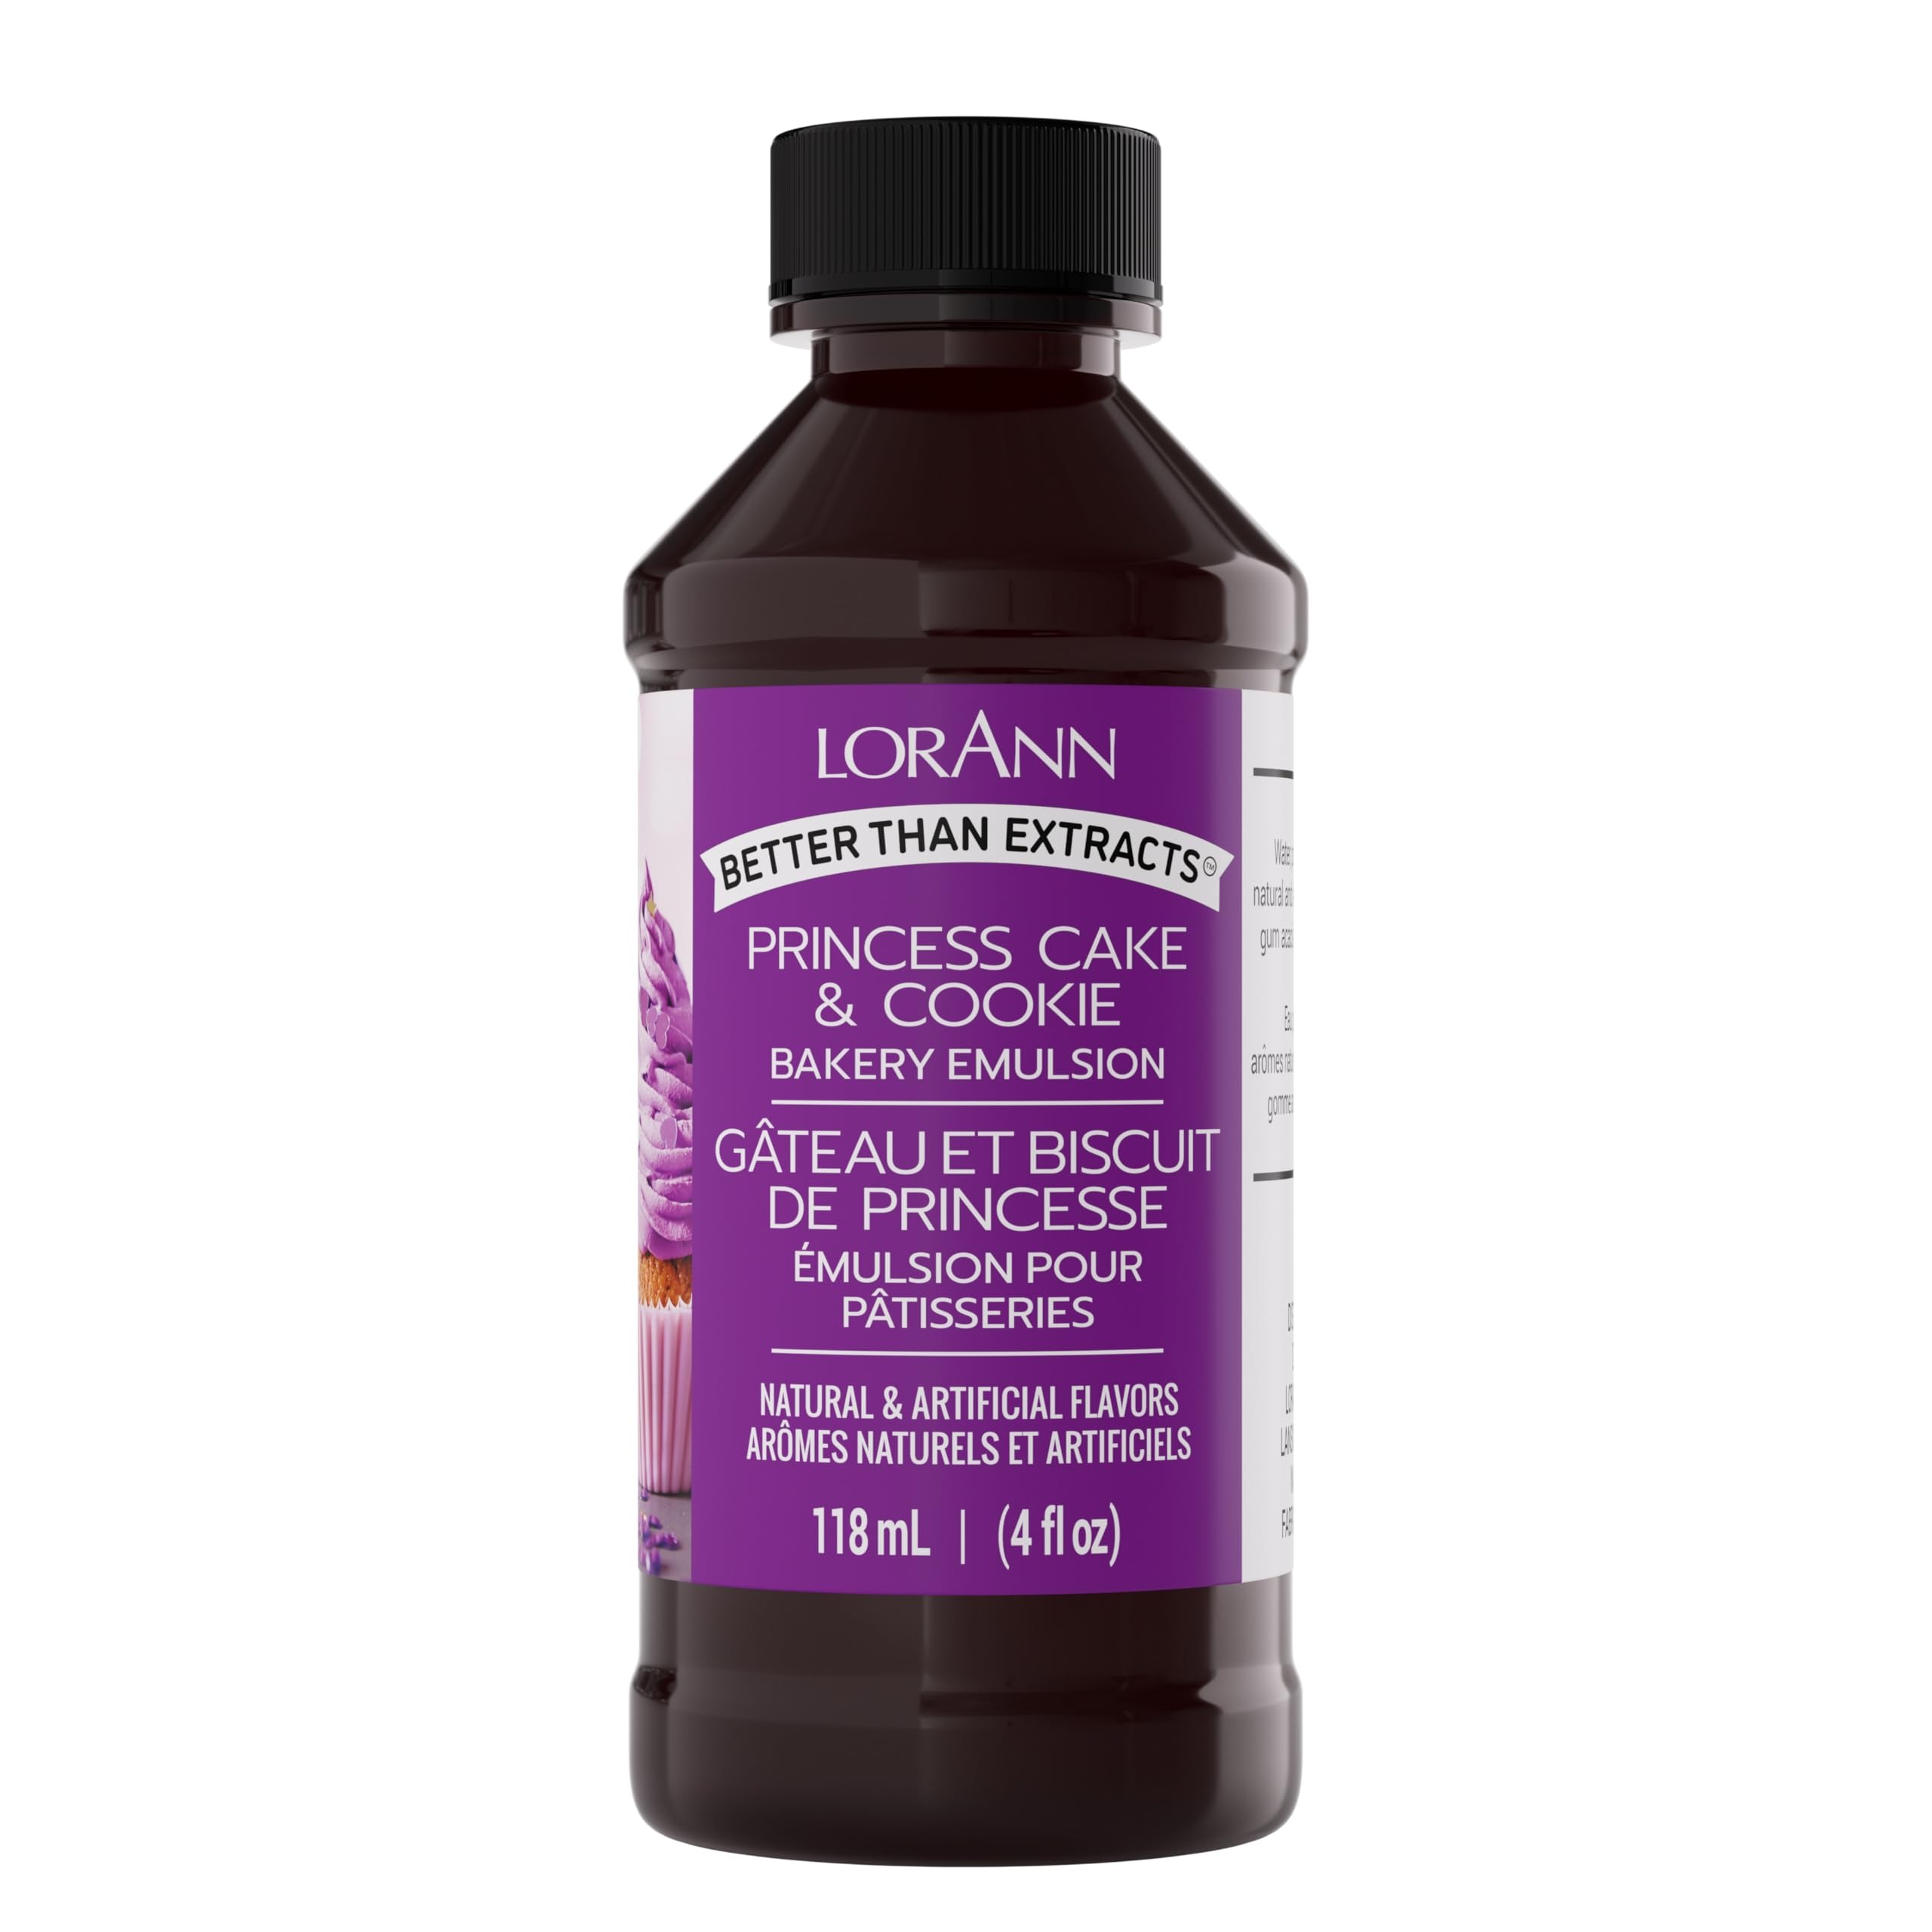
Item Name: Lorann Oils Princess Cake and Cookie Bakery Emulsion: Regal Flavor Blend, Perfect for Enhancing Sweet, Cake-like Undertones in Baked Goods, Gluten-Free, Keto-Friendly, Unique Flavor Blend Essential
Bullet Point 1: BAKING ESSENTIAL: Our 4 ounce Princess Cake and Cookie Bakery Emulsion is a valuable cookie flavoring replacement among baking essentials for your kitchen, taking your baking experience to a whole new level.
Bullet Point 2: MORE IMPACT THAN AN EXTRACT: Capturing the unique taste of princess cake and cookie, our emulsion delivers a deeper impact than typical flavor extracts. Achieve that bakery-grade taste in your homemade baked goods.
Bullet Point 3: VERSATILE FLAVORING: Perfect for enhancing flavoring oils in cookies, cakes, and desserts, our Princess Cake and Cookie emulsion ensures your creations have a punch of flavor that won't bake out.
Bullet Point 4: GLUTEN-FREE & KETO-FRIENDLY: Catering to diverse dietary needs, our princess cake and cookie flavoring alternative is a preferred choice in gluten-free and keto baking. Flavor without compromise!
Bullet Point 5: SUSTAINABLE PACKAGING: Packaged in BPA-free, recyclable PET plastic bottles. Our princess cake and cookie flavored bakery emulsion, made in the USA, promotes both taste and environmental responsibility.
Value: 4.0
Unit: Ounce

Price: 10.655